Apple Newton

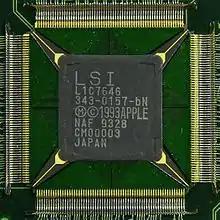
The custom ASIC chip inside the original Apple Newton H1000

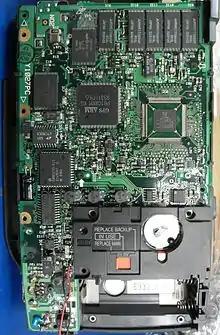
Inside the Apple Newton Messagepad H1000, with back cover removed

The Newton project was a personal digital assistant platform. The PDA category did not exist for most of Newton's genesis, and the phrase "personal digital assistant" was coined relatively late in the development cycle by Apple's CEO John Sculley, the driving force behind the project. Larry Tesler determined that an advanced, low-power processor was needed for sophisticated graphics manipulation. He found Hermann Hauser, co-founder of Acorn Computers which had developed the Acorn RISC Machine as first ARM architecture device, and put together Advanced RISC Machines, now Arm Ltd.